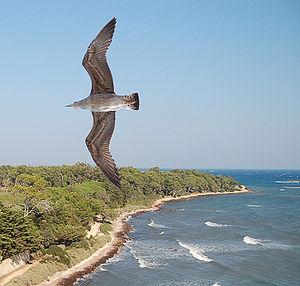
Les calques sont, en infographie et en dessin assisté par ordinateur, un ensemble de couches empilées les unes au-dessus des autres, dont chacune contient une partie des éléments de peinture ou de dessin constituant l'ensemble et est transparente ailleurs. Dans ce système, chaque élément peut être placé sur un calque différent, si bien que l'on peut décomposer le travail, ce qui le rend plus simple, éviter d'altérer un dessin de fond et donc permettre de déplacer les éléments supérieurs d'une composition existante.